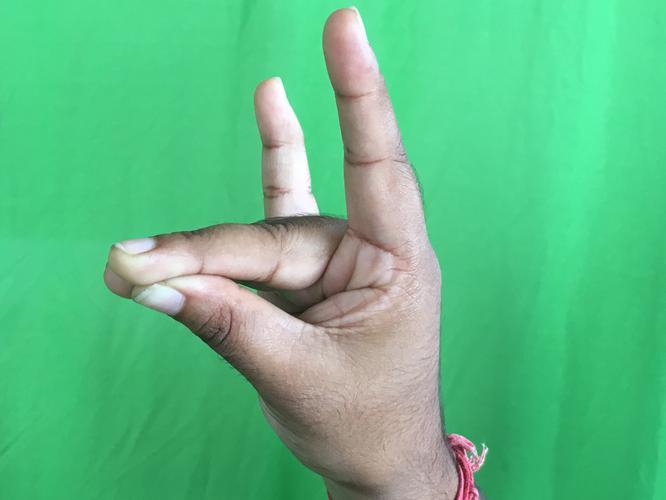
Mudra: Simhamukham
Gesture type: single_hand